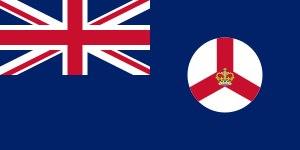
Le drapeau de Singapour a été adopté en 1959, l'année où Singapour est devenu un gouvernement autonome au sein de l'Empire britannique. Il est devenu drapeau national quand le pays a obtenu son indépendance le 9 août 1965. Il est composé de deux bandes horizontales. La bande supérieure est rouge et la bande inférieure est blanche. Il est doté d'un symbole blanc dans le canton : un croissant de lune faisant face à un pentagone composé de cinq petites étoiles à cinq branches. Selon la description officielle, la lune croissante symbolise la jeune nation en pleine croissance, alors que les cinq étoiles représentent la démocratie, la paix, le progrès, la justice et l'égalité ; quant aux couleurs, le rouge représente la fraternité universelle et l'égalité de tous les êtres humains, tandis que le blanc représente la pureté et la vertu. On peut toutefois noter que le croissant rappelle plusieurs drapeaux malaisiens, que les cinq étoiles rappellent celles présentes sur le drapeau chinois, et que le rouge et le blanc se retrouvent sur les drapeaux de pays avoisinants, spécialement celui de l'Indonésie, identique mis à part les symboles astronomiques.